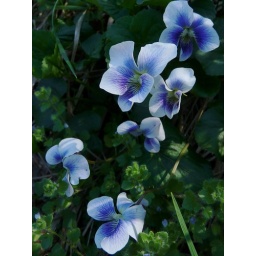
White and blue violets blooming near one of the overlooks along the road through the Great Smoky Mountain National Park.